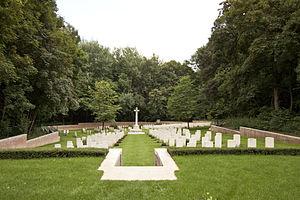
La liste des mémoriaux et cimetières militaires du département de la Somme répertorie les cimetières militaires, les mémoriaux ainsi que les stèles, plaques commémoratives et autres monuments qui honorent la mémoire des morts aux combats, des victimes de bombardements ou d’exactions de l'ennemi ainsi que celle de personnels de santé, de chefs militaires ou politiques pendant :